Ayutthaya Kingdom

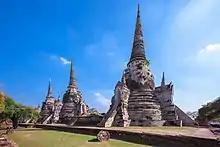
Three pagodas of Wat Phra Si Sanphet which house the remains of King Borommatrailokkanat, Borommarachathirat III, and Ramathibodi II

Ayutthaya's sphere of influence was now stretched from the Northern Cities to the Malay Peninsula, with its heartland centered around the old Ayutthaya-Suphanburi-Lopburi-Phetchaburi polity. The "Muang Look Luang" system was inadequate to govern relatively vast territories. The government of Ayutthaya was centralized and institutionalized under King Borommatrailokkanat in his reforms promulgating in Palatine Law of 1455, which became the constitution of Ayutthaya for the rest of its existence and continued to be the constitution of Siam until 1892, albeit in altered forms. The central government was dominated by the "Chatusadom" system ( lit. "Four Pillars), in which the court was led by two Prime Ministers; the "Samuha Nayok" the Civil Prime Minister and the "Samuha Kalahom" the Grand Commander of Forces overseeing Civil and Military affairs, respectively. Under the "Samuha Nayok" were the Four Ministries. In the regions, the king sent not "rulers" but "governors" to govern cities. The cities were under governors who were from nobility not rulers with privileges as it had previously been. The "Hierarchy of Cities" was established and cities were organized into four levels. Large, top level cities held authorities over secondary or low-level cities.